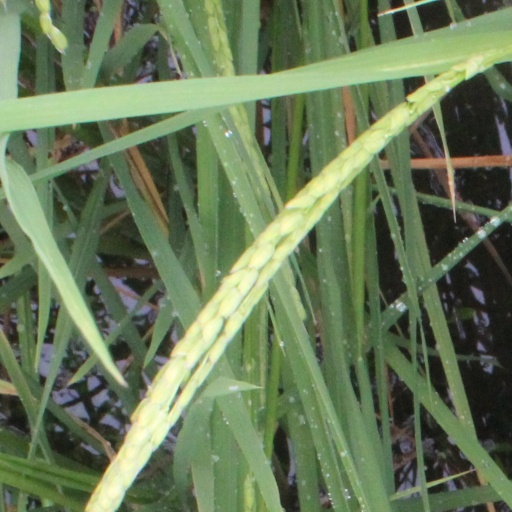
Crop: rice